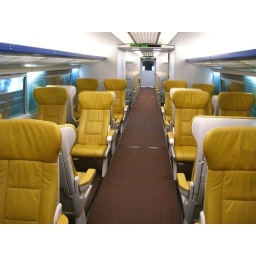
VIP car for the Maglev train in Shanghai.